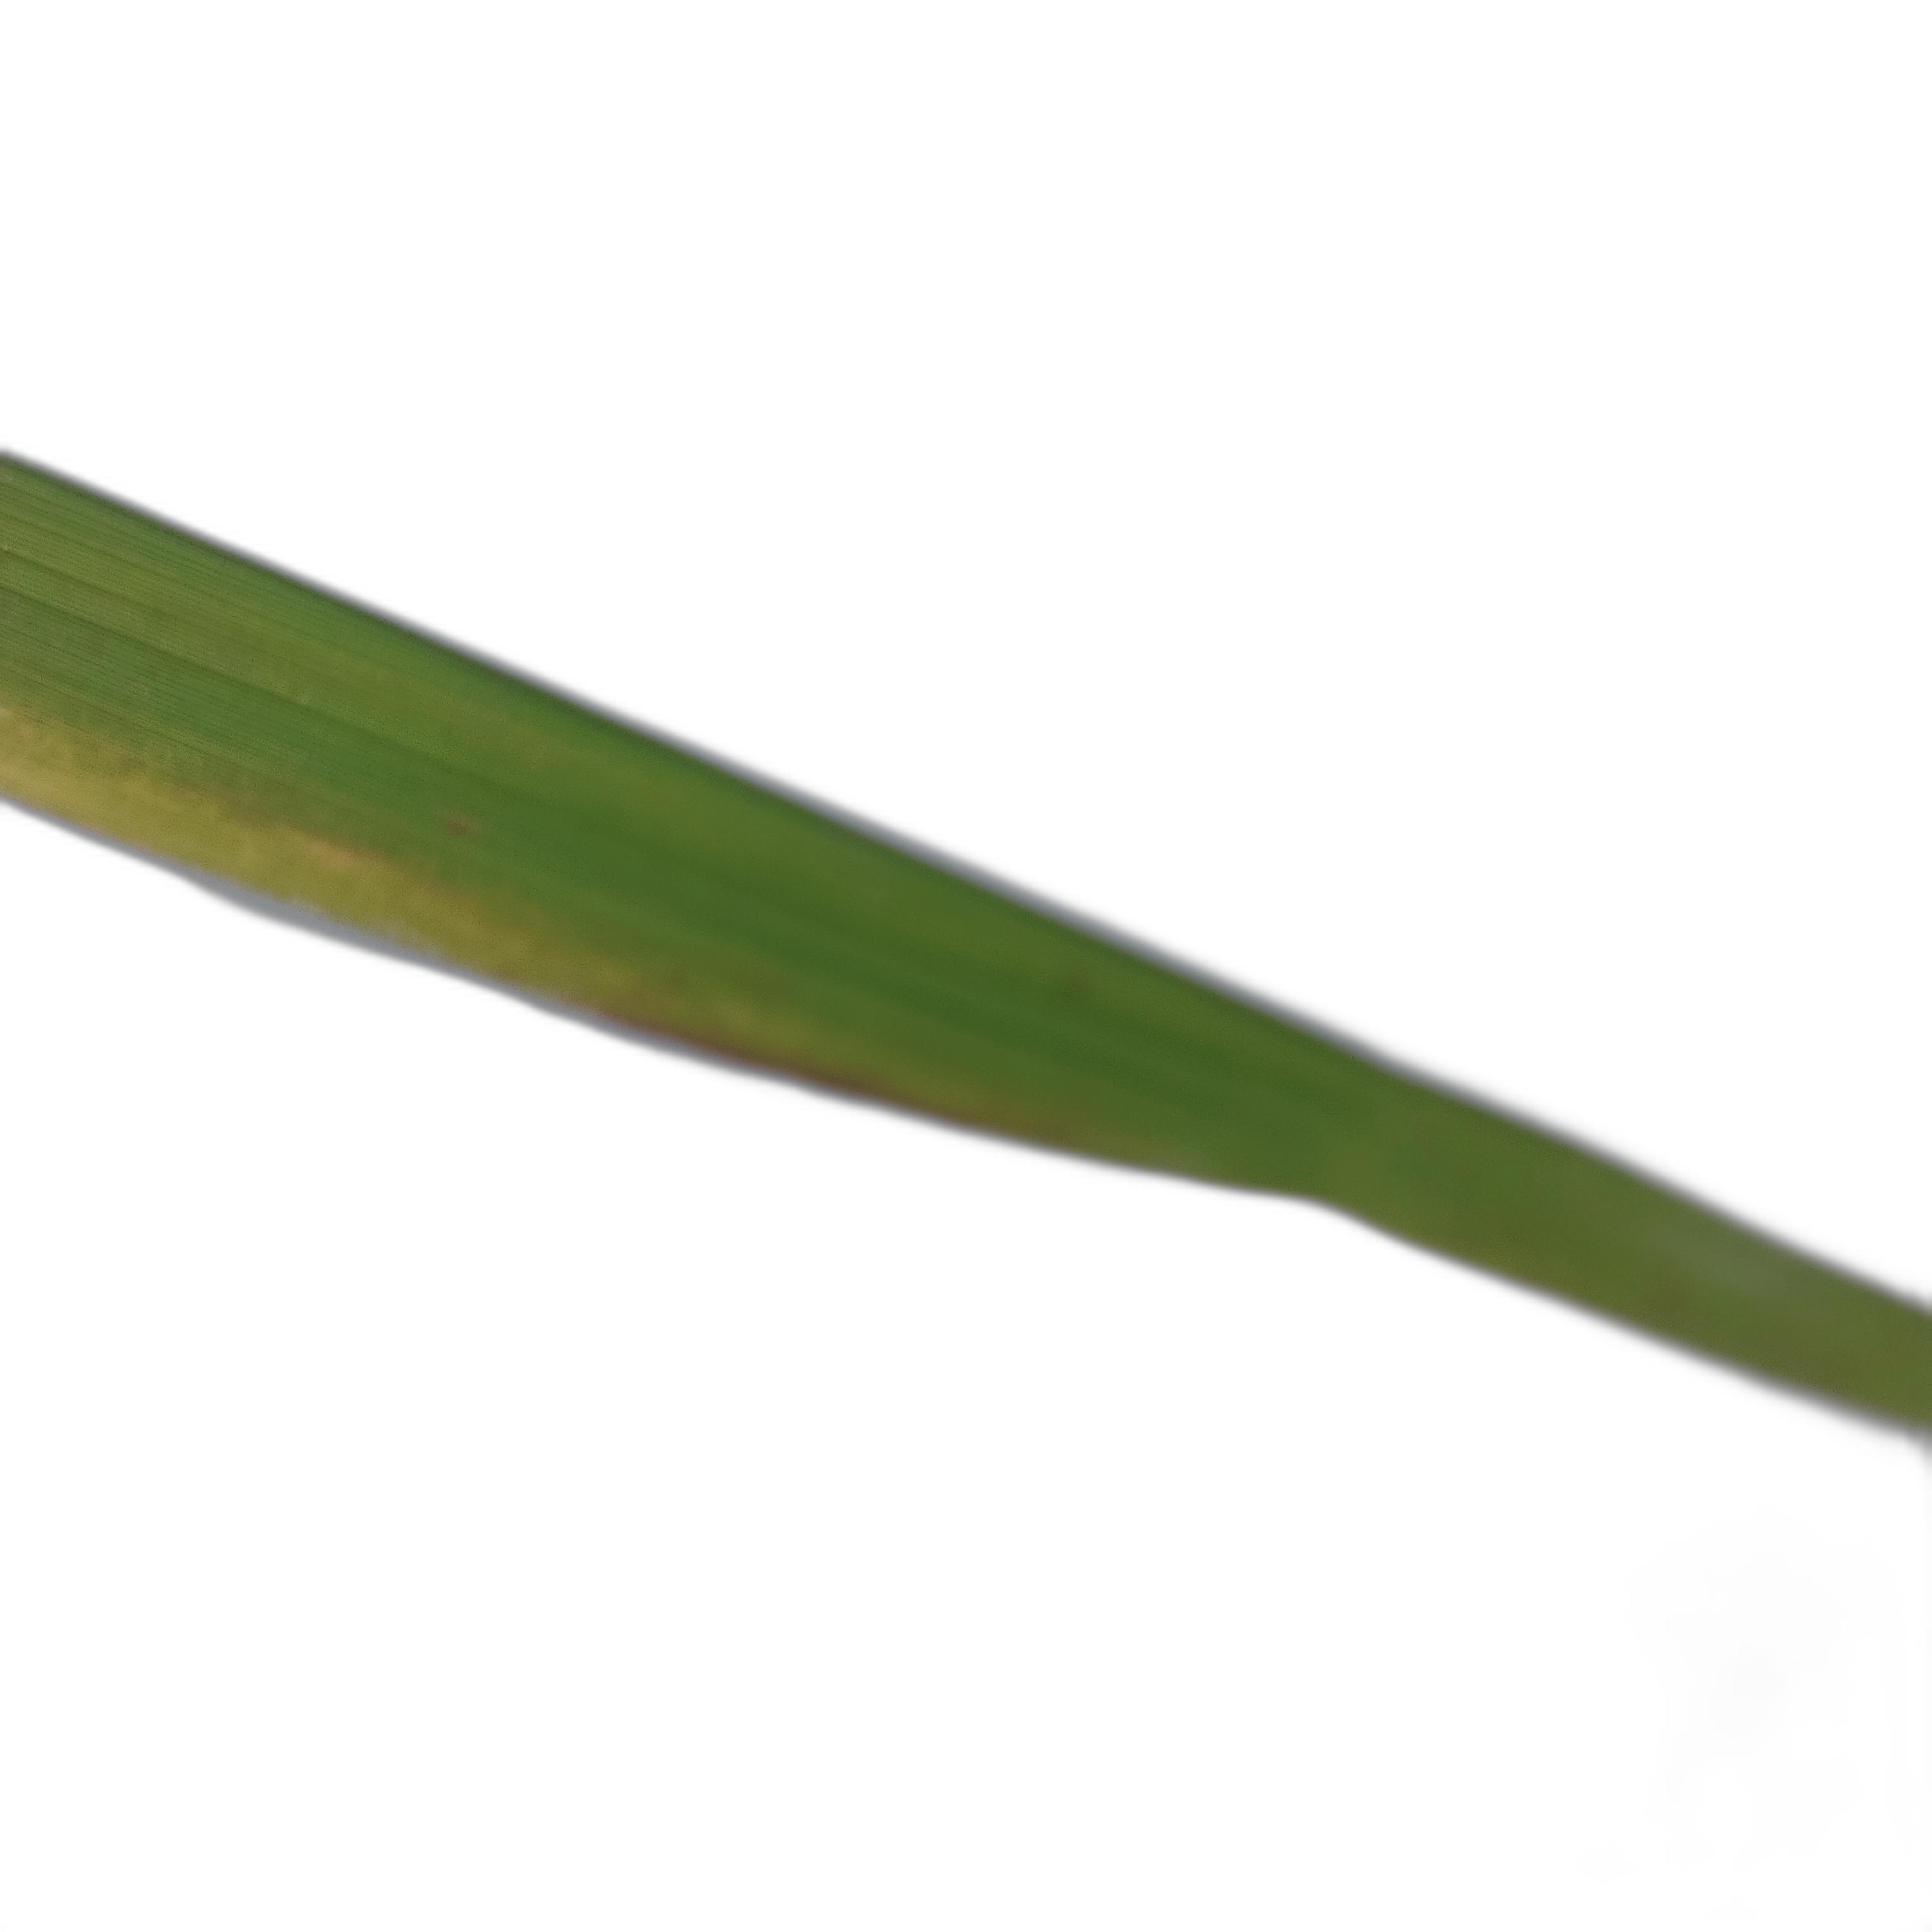
Label: Rice Tungro